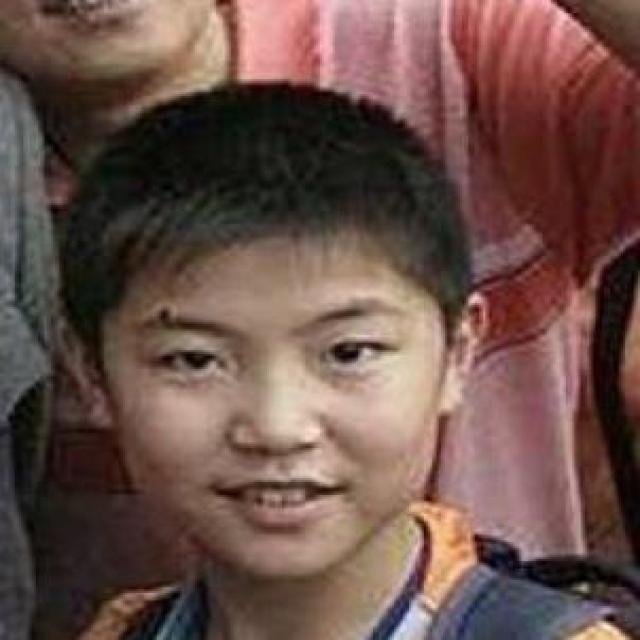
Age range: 0-12